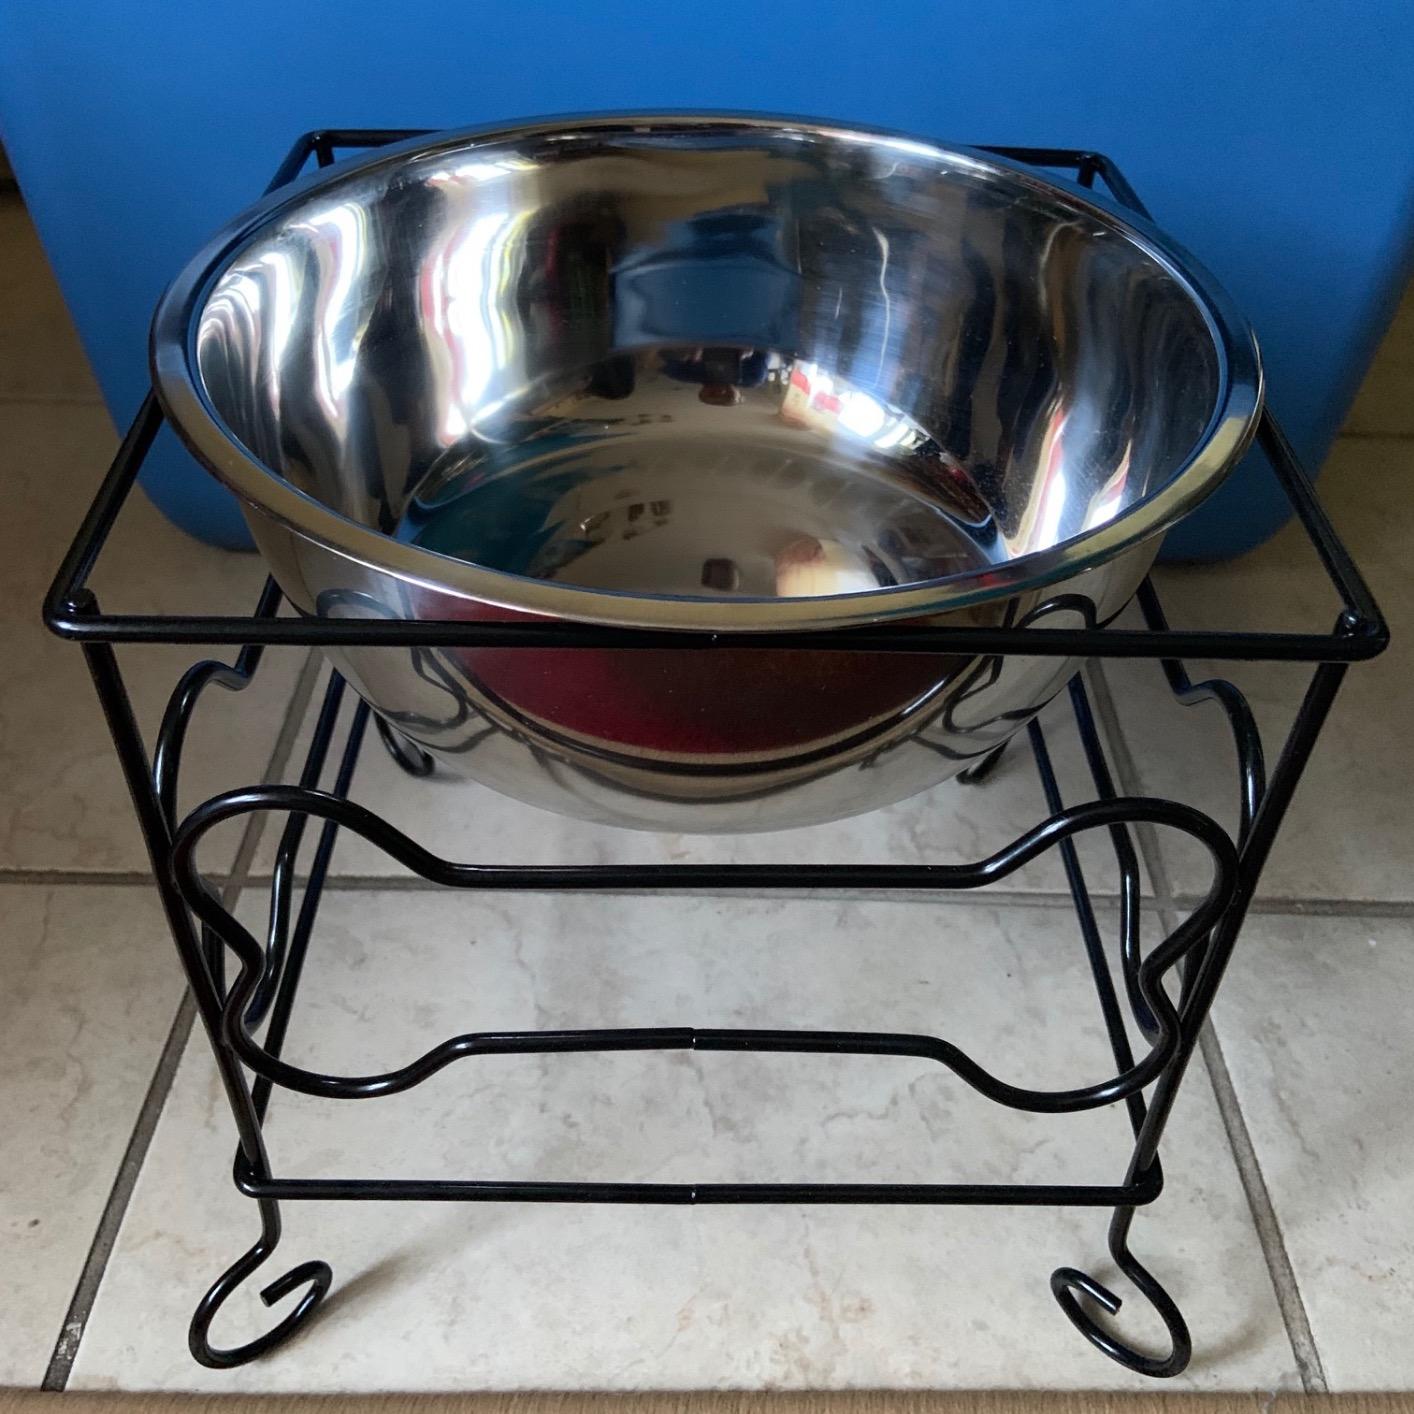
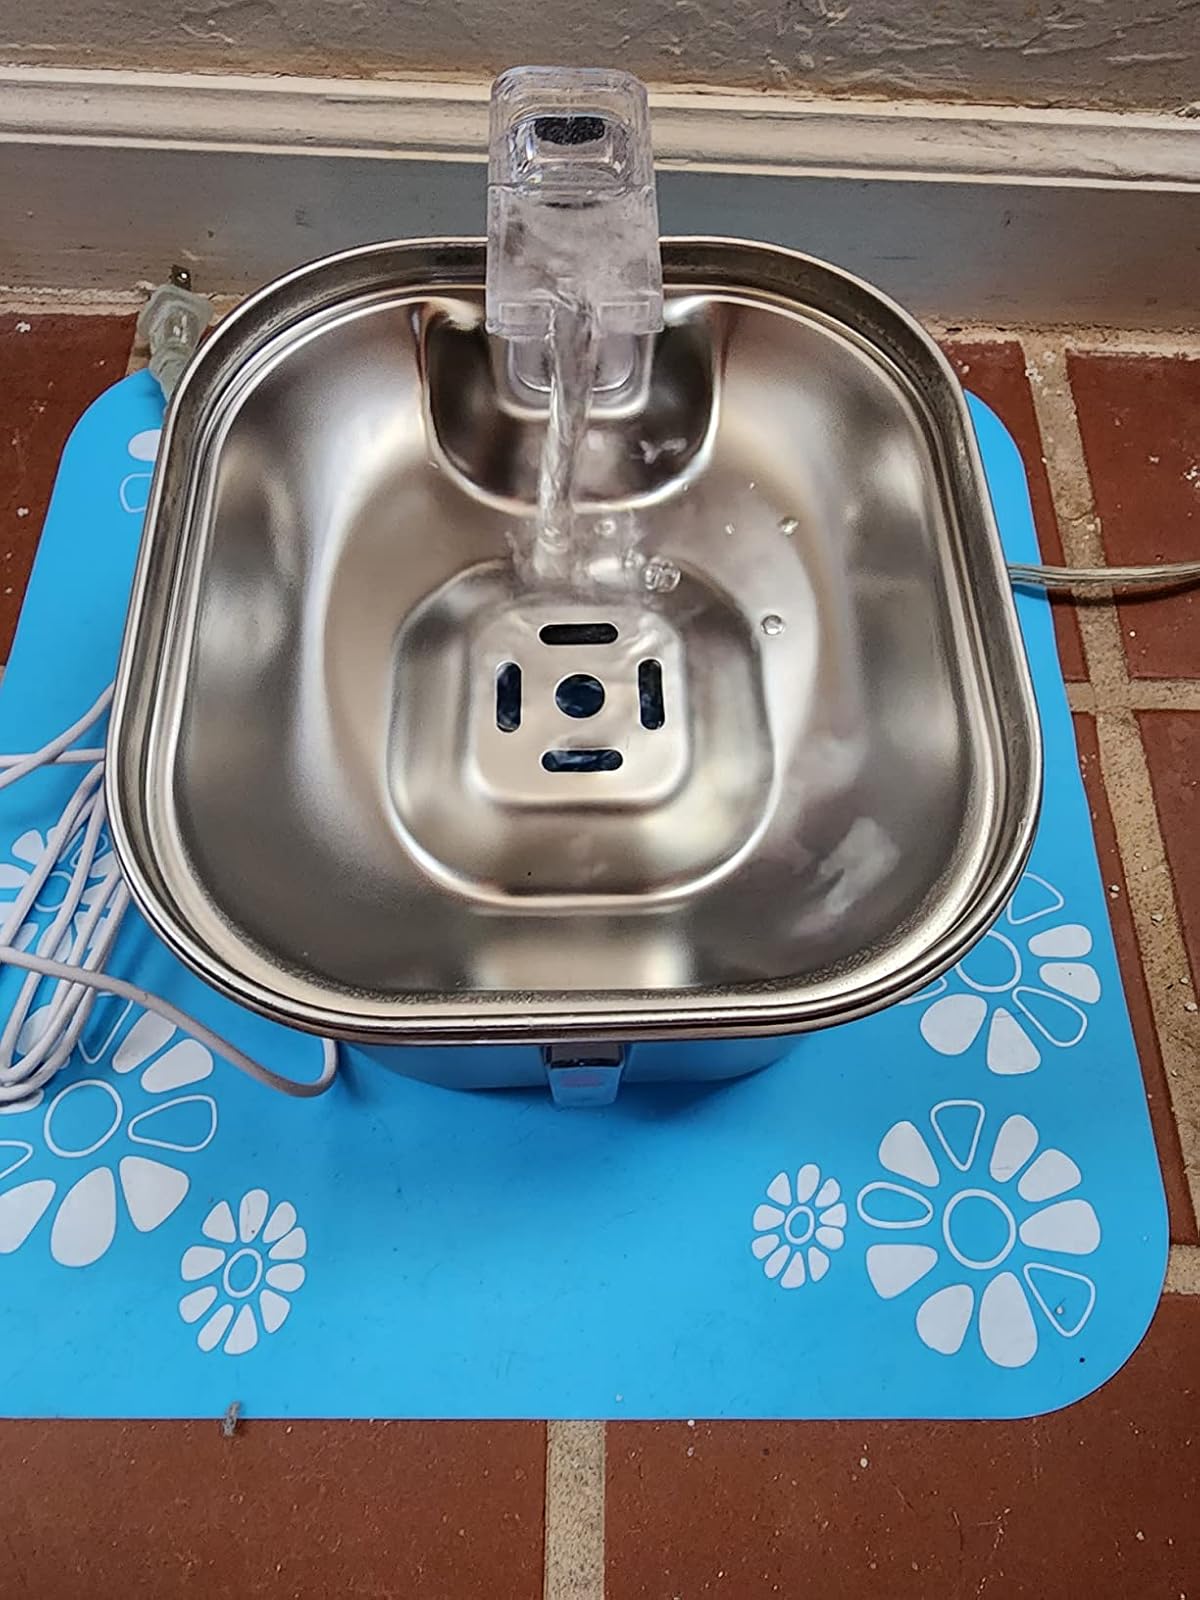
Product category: items_bowl
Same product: no